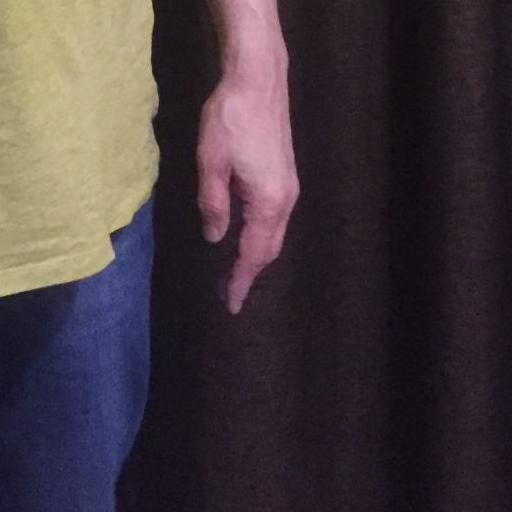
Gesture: no_gesture